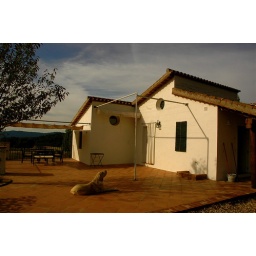
We stayed a day in this cute house in Las Navezuelas - I wouldn't mind living here